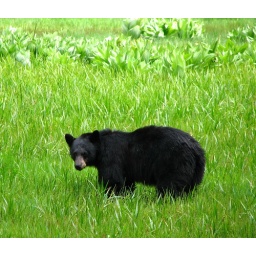
black bear in round meadow